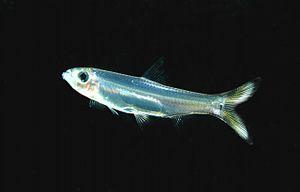
Les Clupéidés sont une famille de poissons marins de l'ordre des Clupeiformes. C'est celle des harengs, aloses, sardines et menhadens. Elle comprend certains des poissons les plus consommés dans le monde.